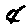
Label: 4